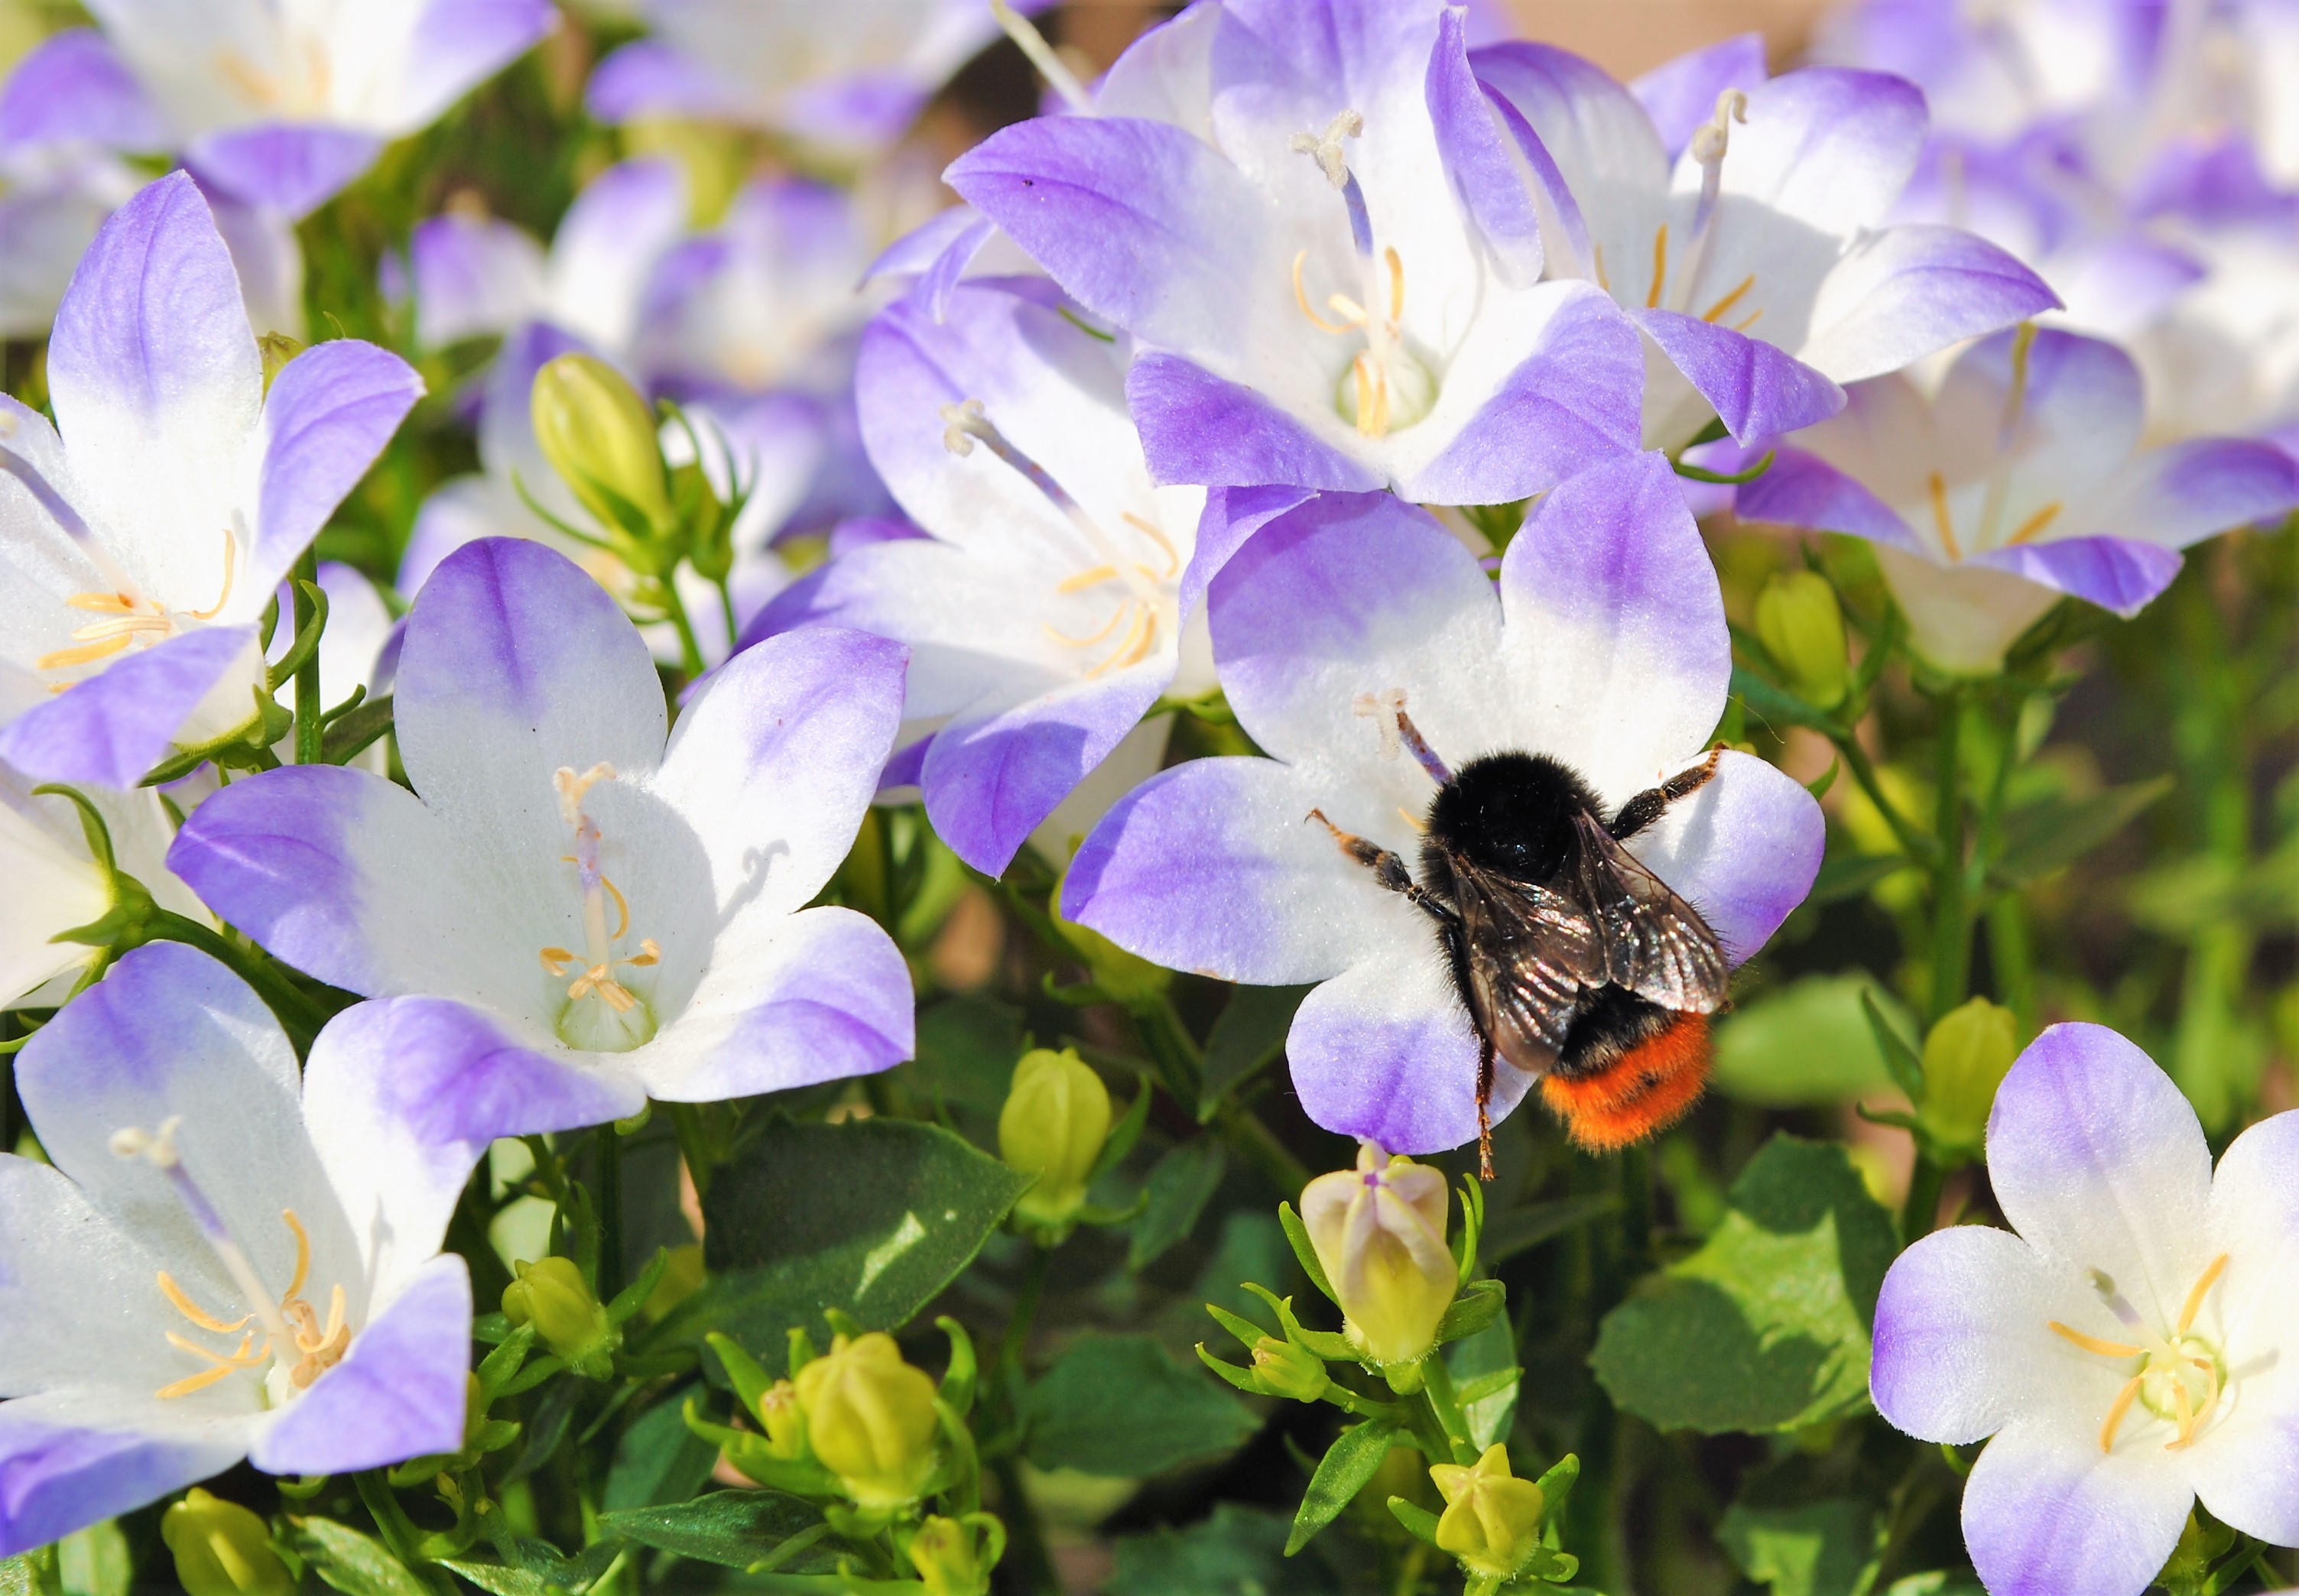
bumblebee, bellflower, flower, flowering plant, petal, plant, violet, pollinator, purple, lavender, bee, membrane winged insect, spring, insect, bellflower family, wildflower, violet family, viola, crocus, honeybee, hoverfly, carpenter bee, perennial plant